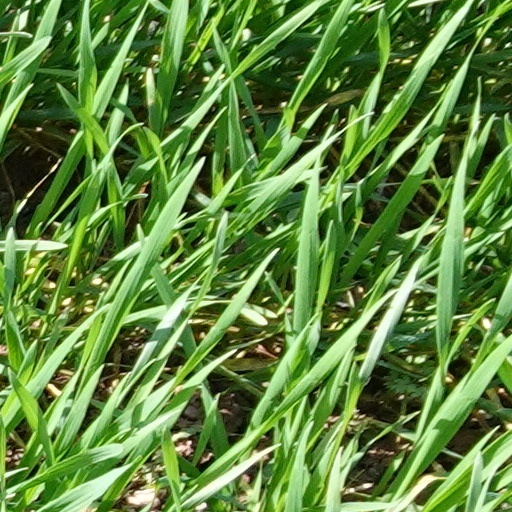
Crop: wheat